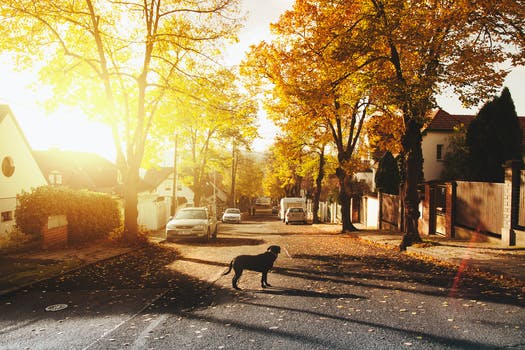
Label: No Watermark